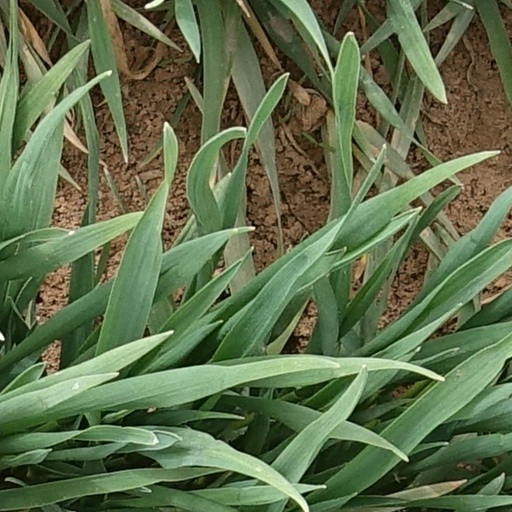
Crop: wheat